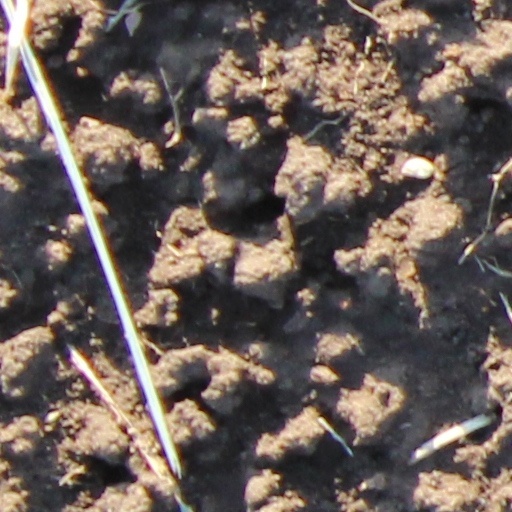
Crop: wheat